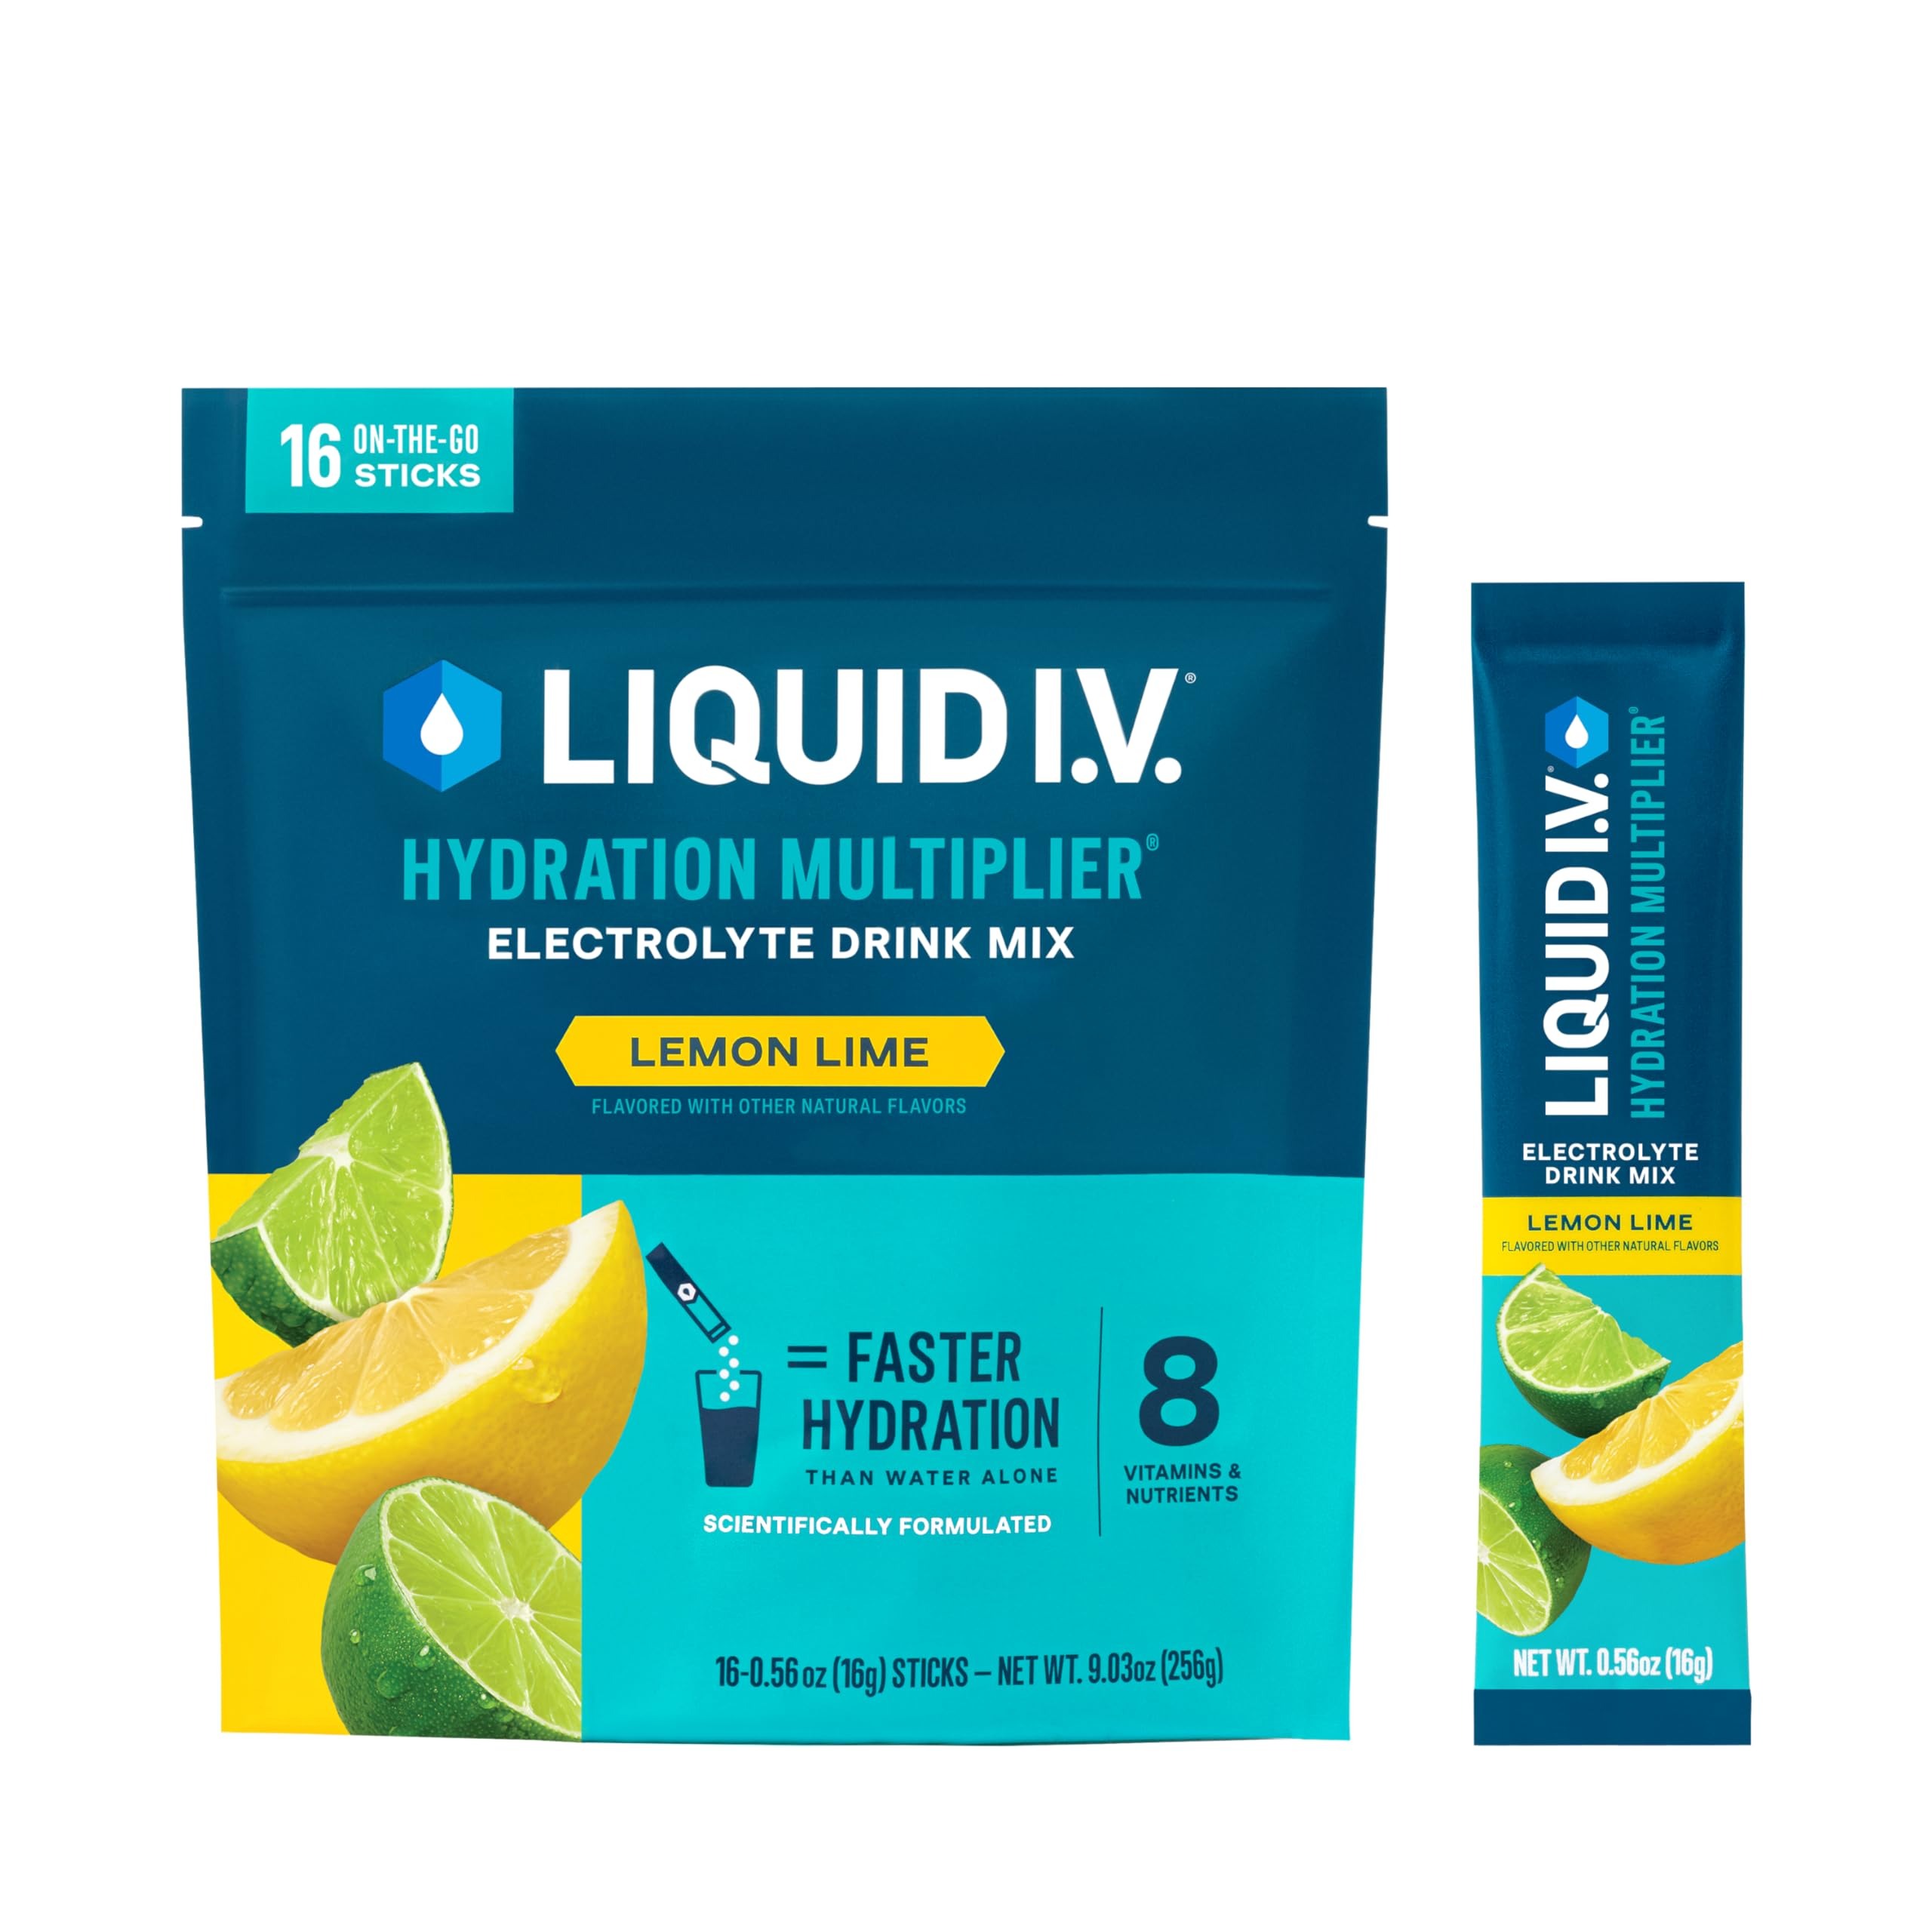
Item Name: Liquid I.V.® Hydration Multiplier® - Lemon Lime - Hydration Powder Packets | Electrolyte Powder Drink Mix | Convenient Single-Serving Sticks | Non-GMO | 16 Servings (Pack of 3)
Value: 108.36
Unit: Ounce

Price: 12.99